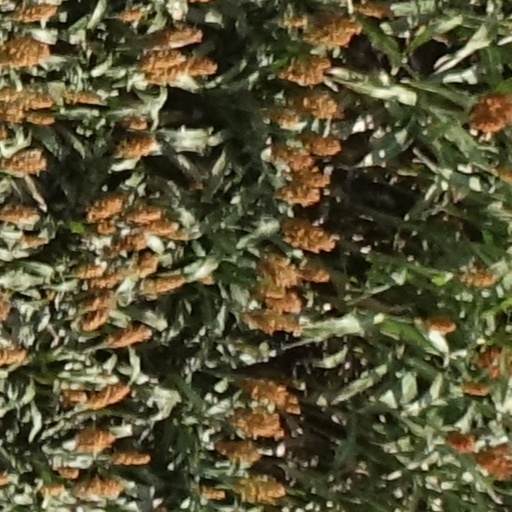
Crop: sorghum